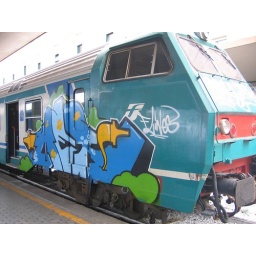
piece on a locomotive in Florence train station.